Eilean Shona

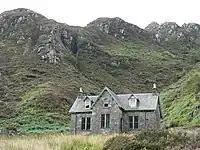
The Old Schoolhouse on Eilean Shona

In 1851 there were reports of evacuations and emigrations of 37 families from the island and the nearby settlement of Dorlin in the wake of potato blight. Until the middle of the 18th century, Eilean Shona was populated with a number of crofters.